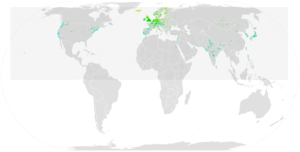
Cette liste des espèces d'oiseaux au Québec recense les taxons de ce groupe observés dans cette province du Canada. Elle provient de l'American Ornithologist Union en date du mois de janvier 2019. Elle comprend 470 espèces dont :
Cette liste des oiseaux au Canada provient de Bird Checklists of the World en date du mois de juillet 2018.